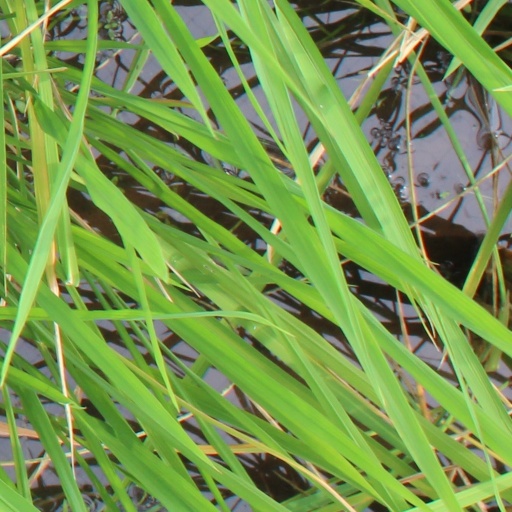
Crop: rice